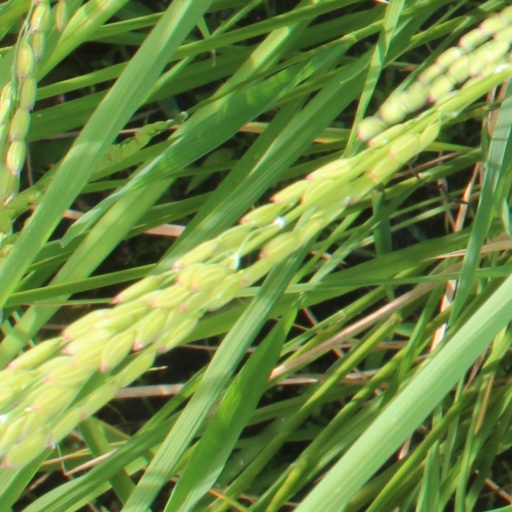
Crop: rice